Pot metal

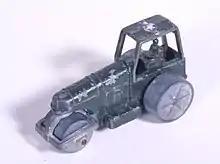
Toy road roller cast from zinc

Pot metal (or monkey metal) is an alloy of low-melting point metals that manufacturers use to make fast, inexpensive castings. The term "pot metal" came about because of automobile factories' practice in the early 20th century of gathering up non-ferrous metal scraps from the manufacturing processes and melting them in one pot to form into cast products. Small amounts of iron often made it into the castings but never in significant quantity because too much iron would raise the melting point too high for simple casting operations.